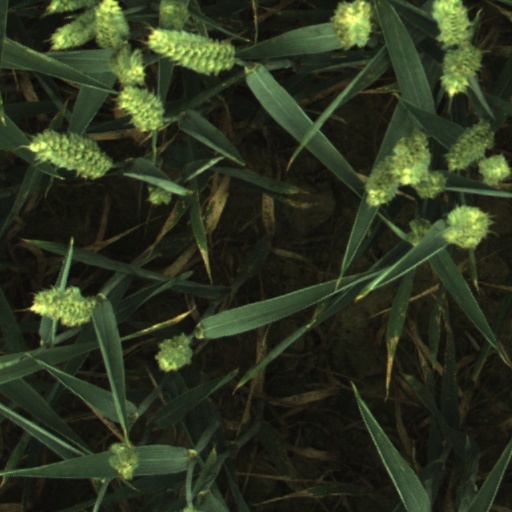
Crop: wheat